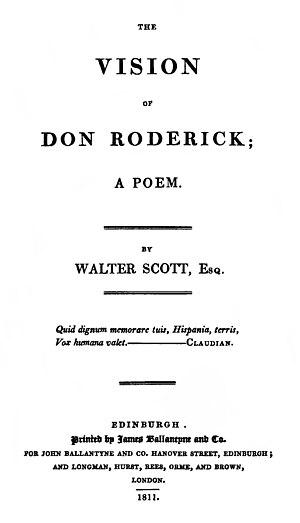
La strophe spensérienne est une strophe inventée par Edmund Spenser pour son poème épique La Reine des fées, écrit entre 1590 et 1596. Elle est composée de huit pentamètres iambiques et d'un alexandrin final selon un schéma de rimes croisées : ABAB BCBC C.